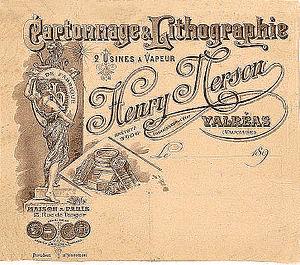
Carte de visite de l'usine de cartonnage Henry Merson à Valréas
Le cartonnage est le processus de façonnage du carton ou l'objet en carton lui-même.
Valréas est une commune française, située dans le département de Vaucluse en région Provence-Alpes-Côte d'Azur.